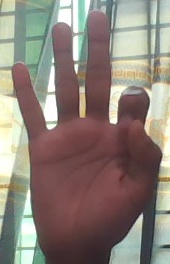
ASL sign: 9